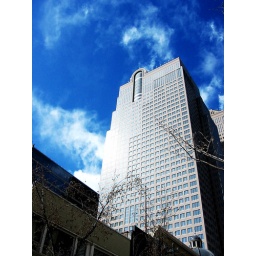
Some tall shiny building in downtown Calgary